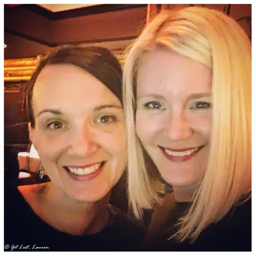
my friend and me ready for a road trip !